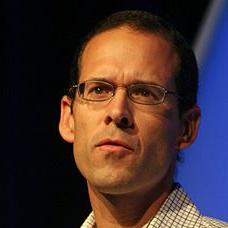
Age: 38